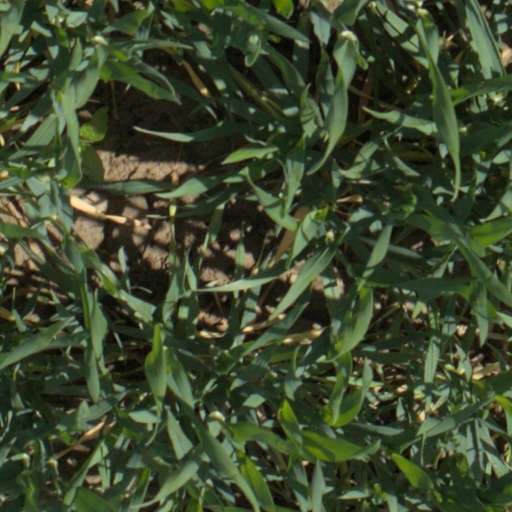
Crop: wheat